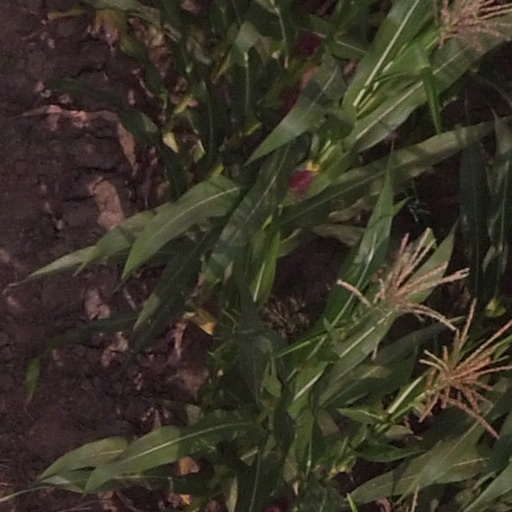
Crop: maize; corn